Members Church of God International

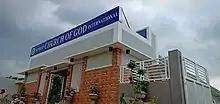
MCGI Chapel in Concepcion, Tarlac

On May 7, 2019, the church inaugurates two additional facilities inside the MCGI Compound in Apalit, Pampanga: the new Administration Building and the MCGI Chapel and Multi-Purpose Hall.